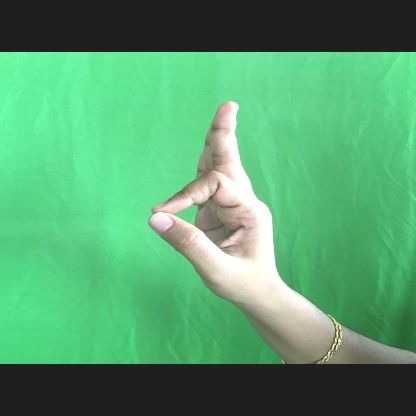
Mudra: Aralam